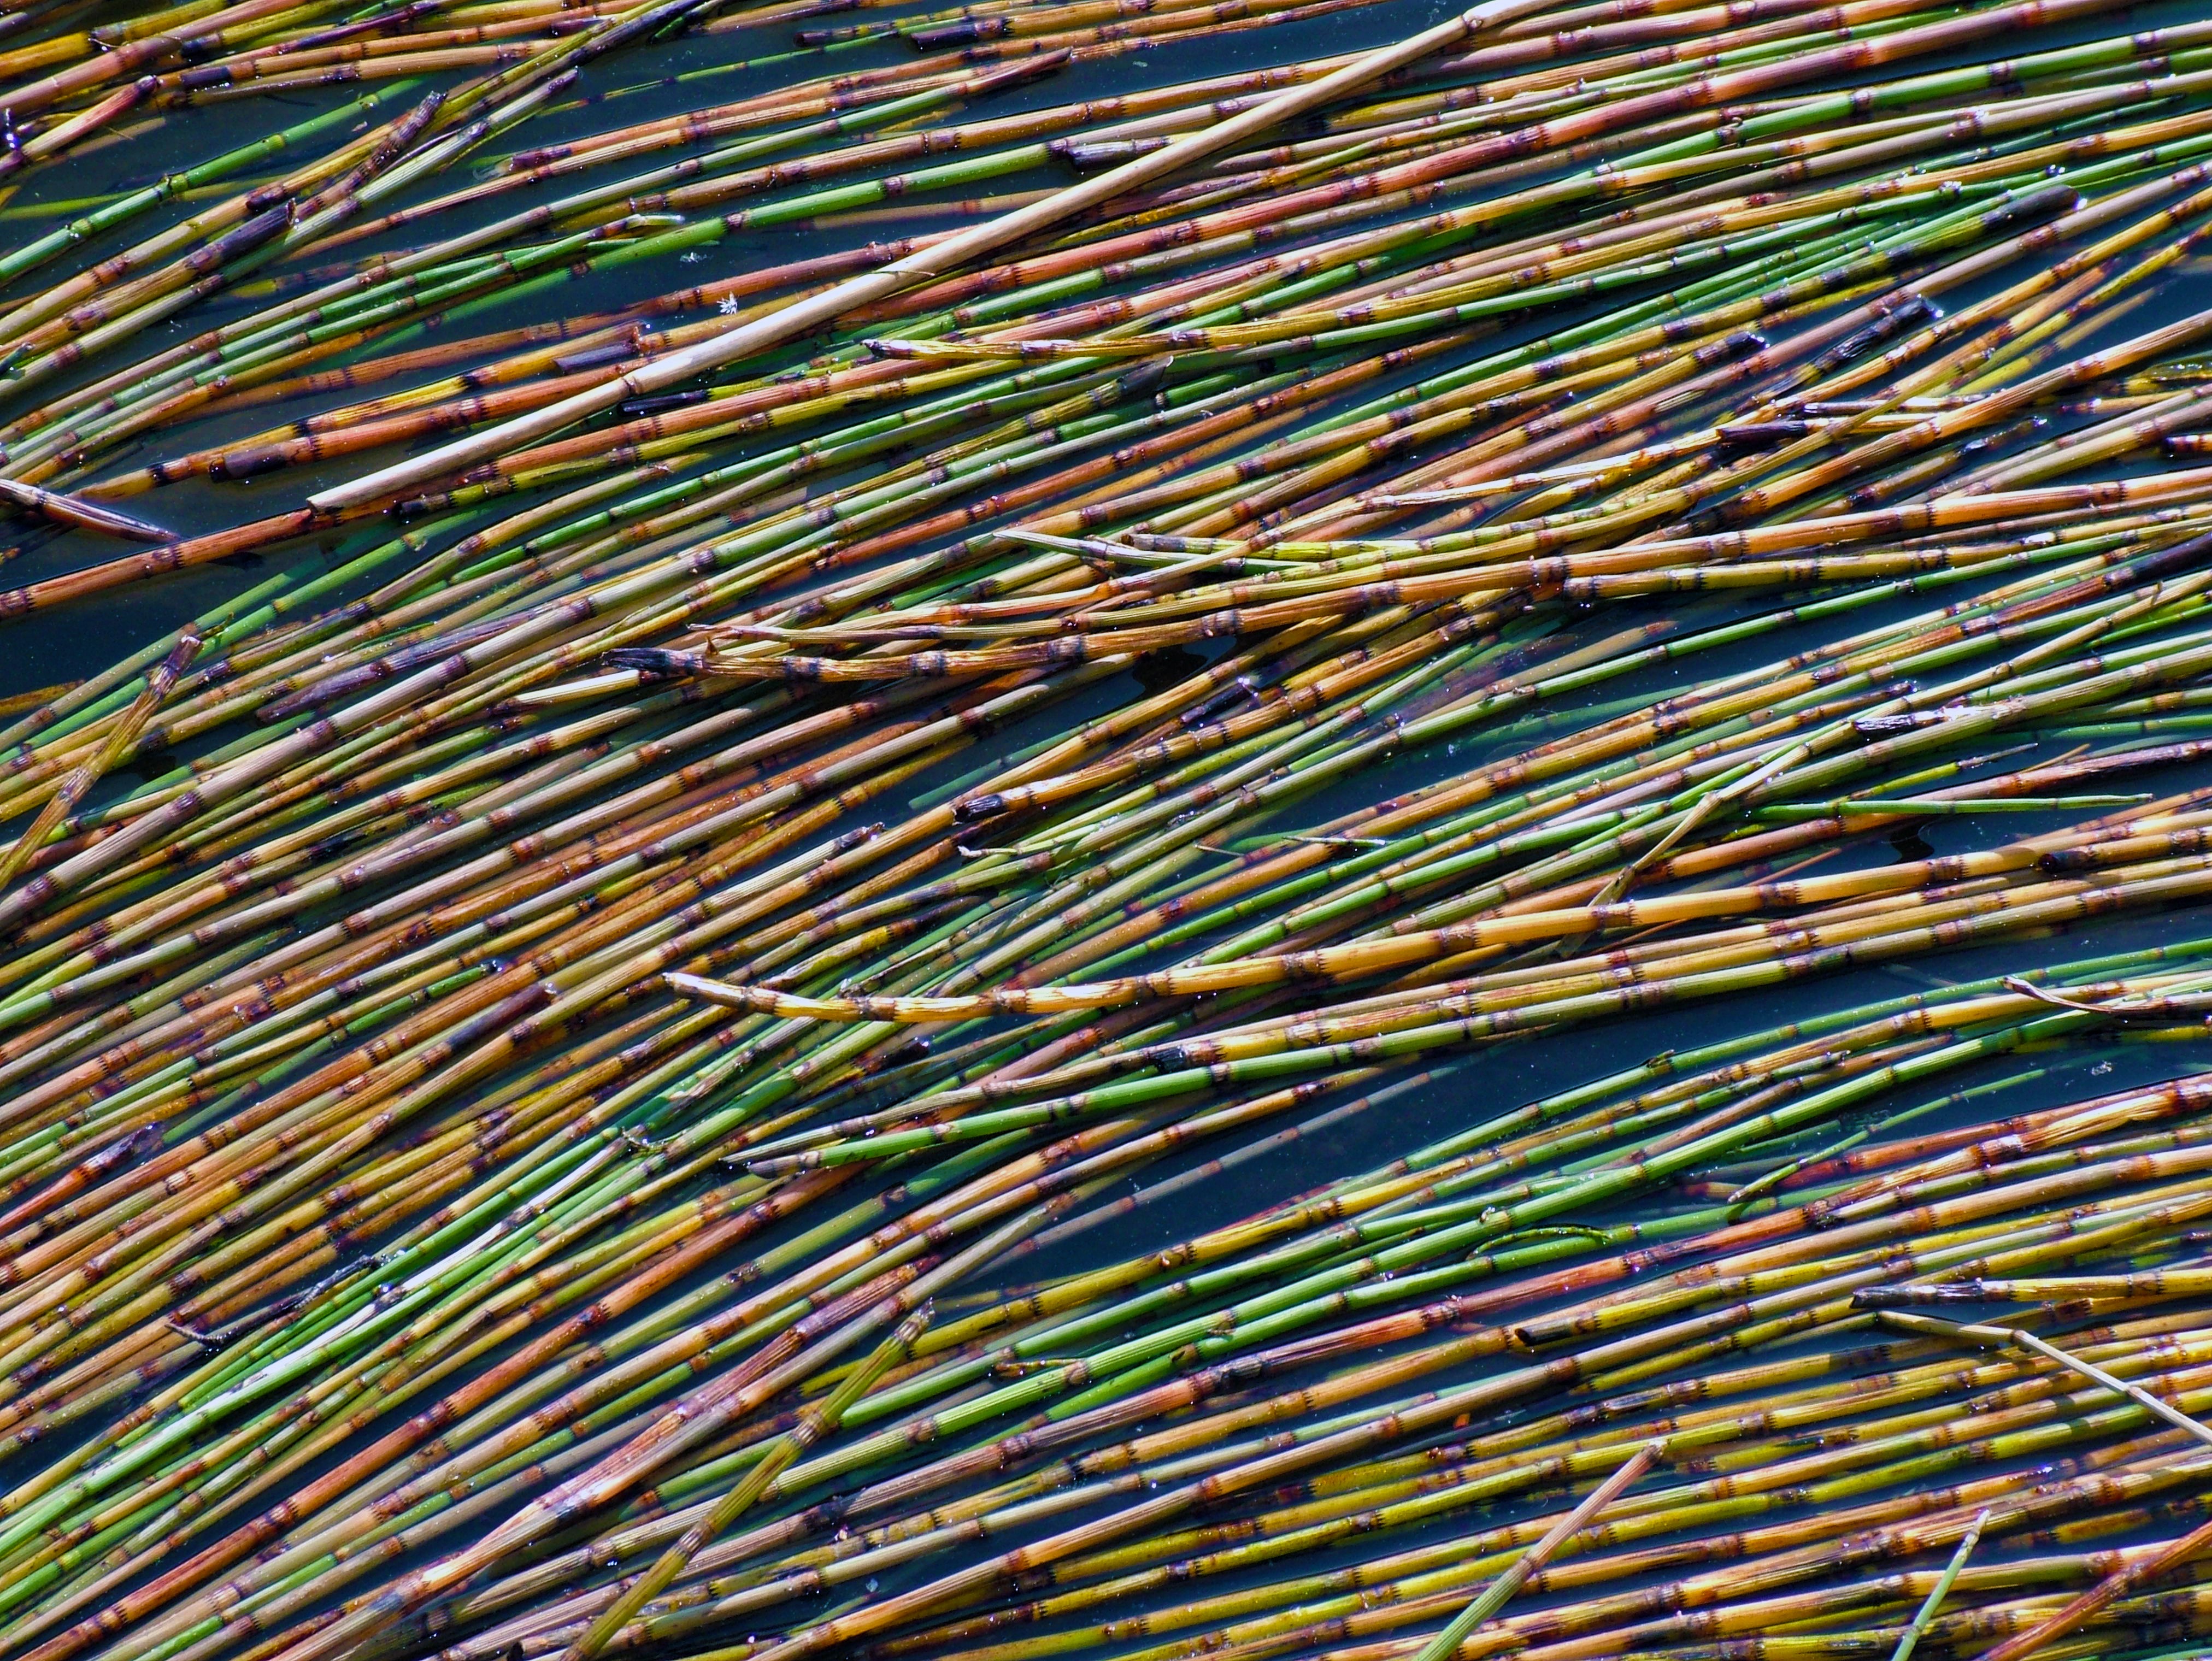
water, grass, branch, plant, texture, leaf, flower, reed, line, green, color, straw, reeds, finnish, rushes, grass family, laonneet